Christians Brygge

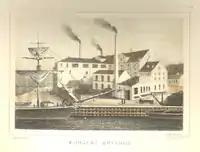
Kongens Bryghus

Christiansgade was extended when the Western Rampart was removed and connected to the new West Boulevard (now H. C. Andersens Boulevard) which was laid out in 1890. Langebro Bridge was moved to the West Boulevard in 1902. The House of the Drowned was demolished in 1902 while the Rysensteen Public Sea Bath was dismantled and partly rebuilt on the other side of the harbor in 1905.